Panorama Developments (Guildford) Ltd v Fidelis Furnishing Fabrics Ltd

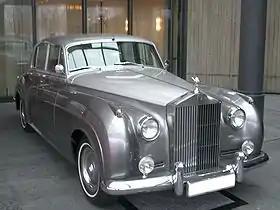

Panorama Developments (Guildford) Ltd v Fidelis Furnishing Fabrics Ltd [1971] 2 QB 711 is a UK company law case, concerning the enforceability of obligations against a company.